AMC Concord

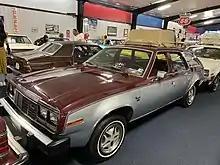
1983 AMC Concord DL station wagon

Changes for the 1982 model year were minor. "Popular Mechanics" noted that it is difficult to distinguish the 1982 cars from their 1981 counterparts because, for the first time in history, AMC has not made appearance changes. The DL and Limited coupes saw the removal of the vertical strakes on their Landau vinyl roofs.